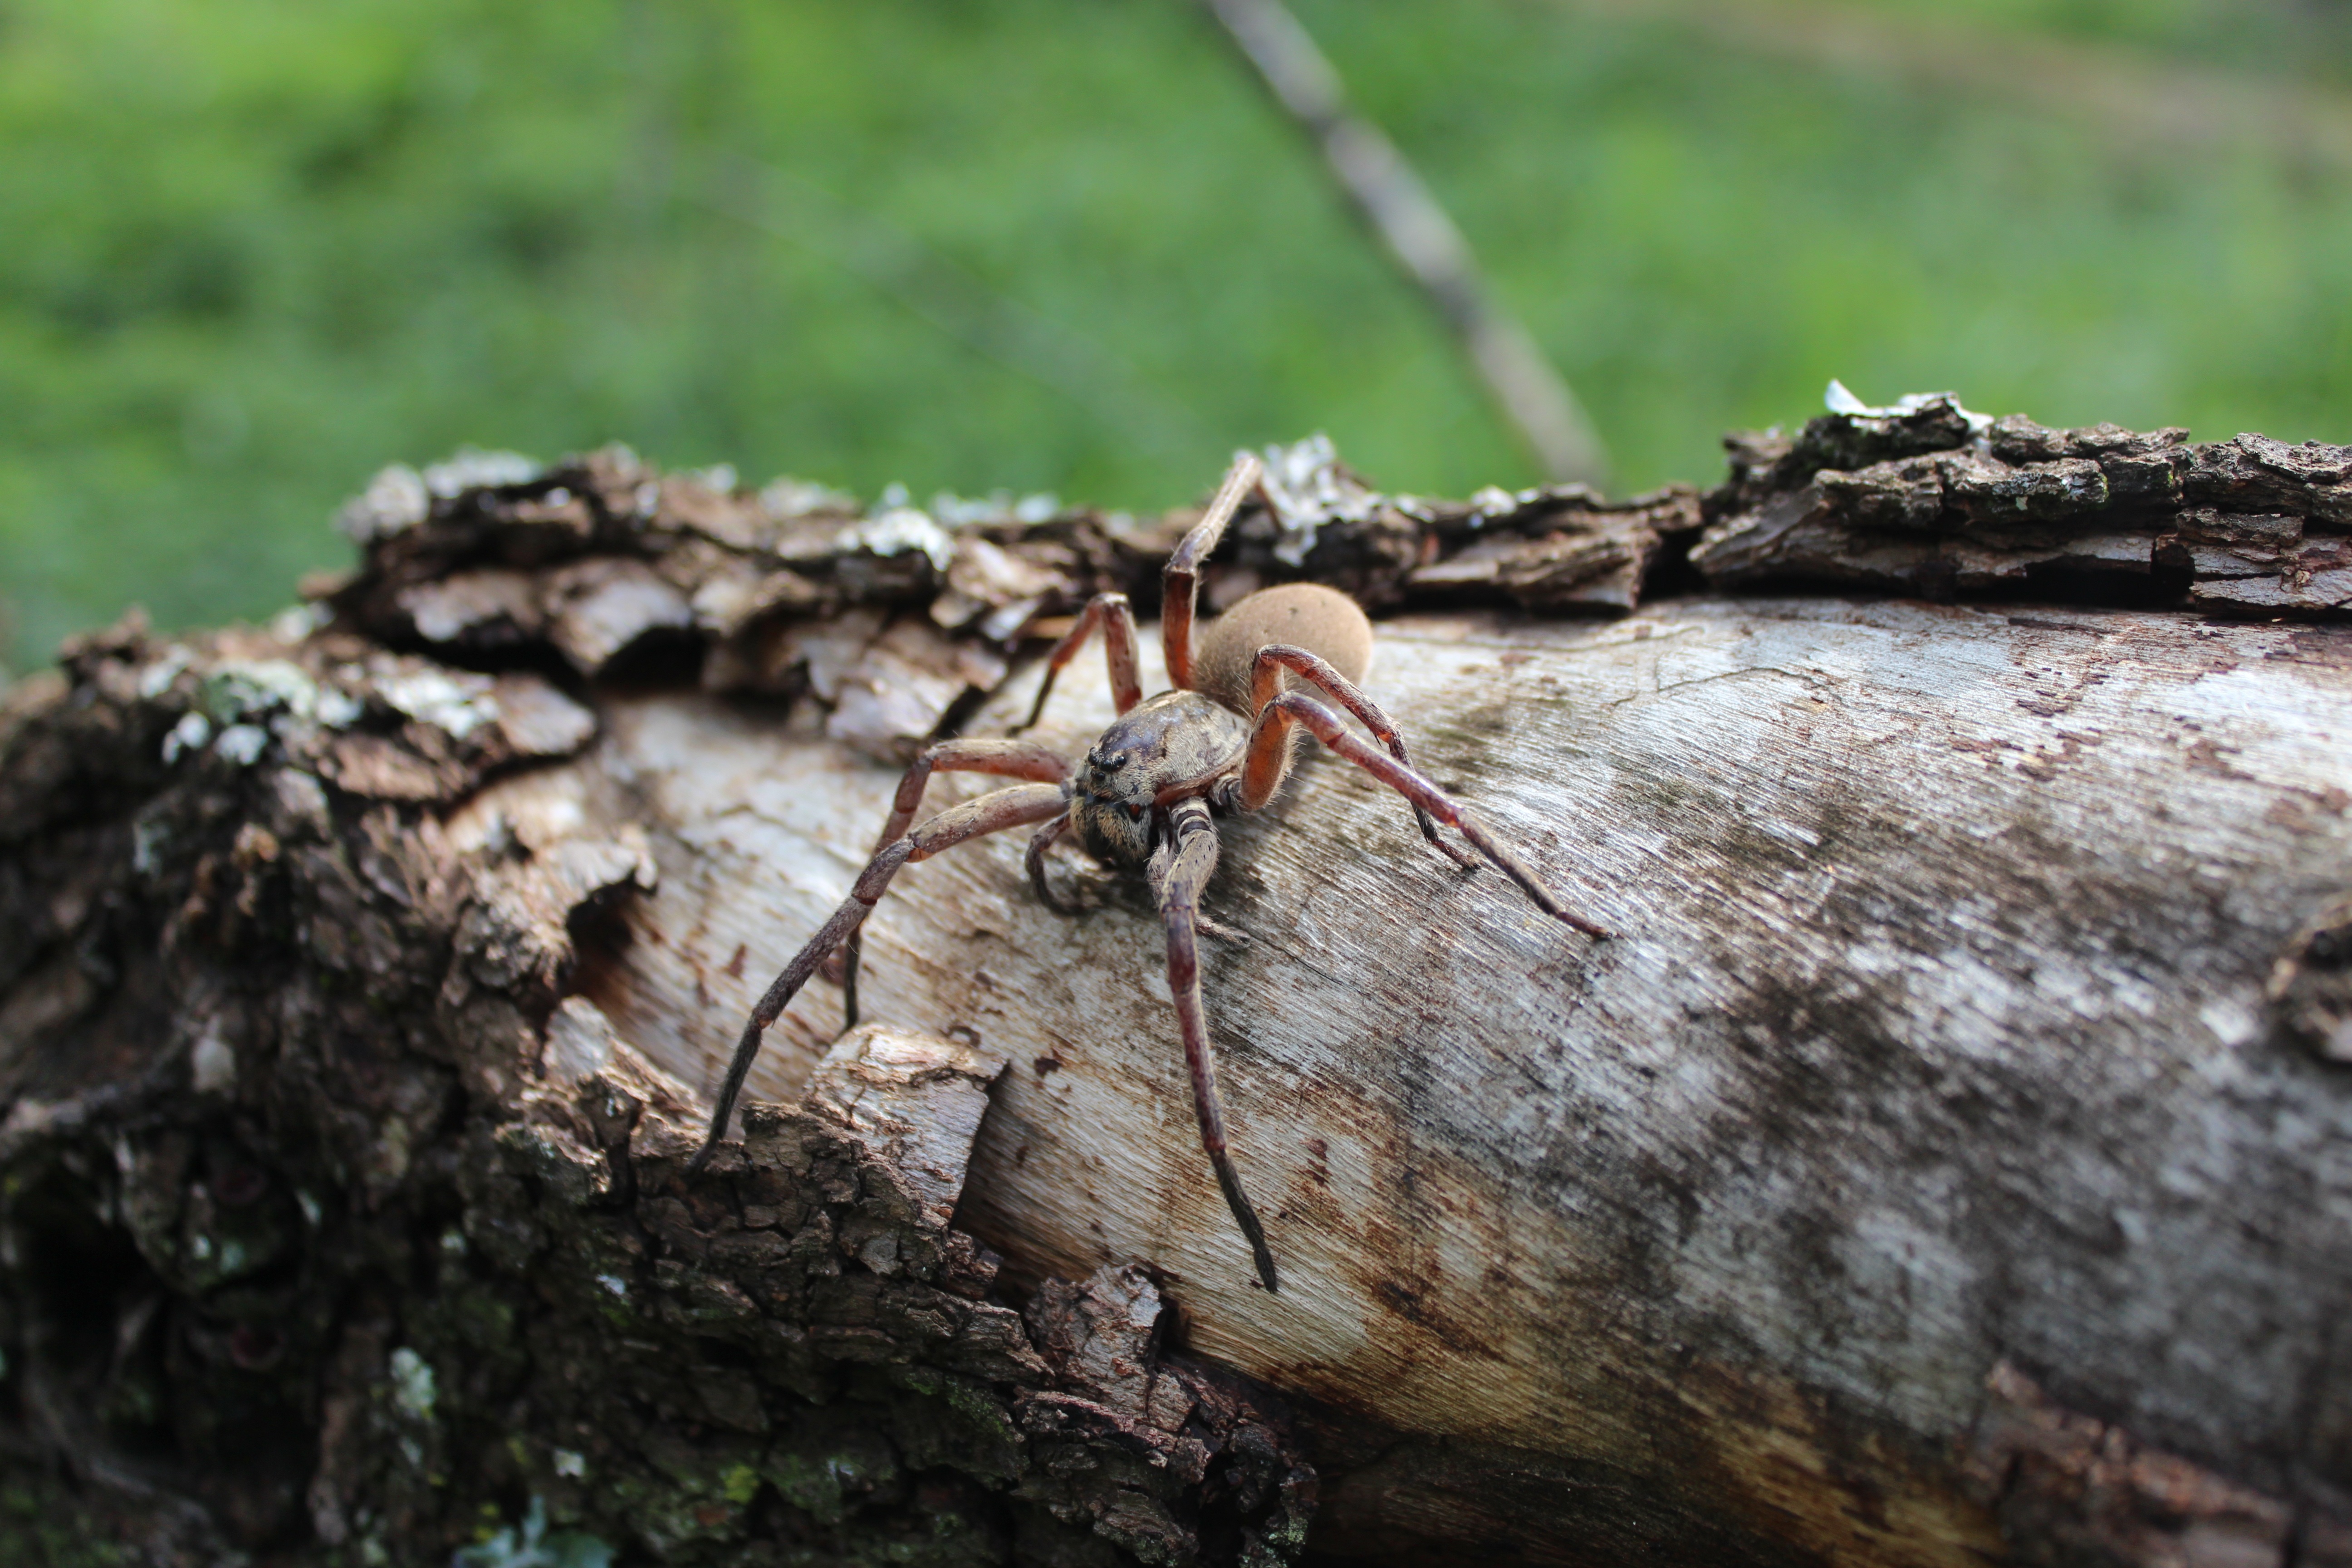
tree, nature, wood, photography, wildlife, insect, soil, fauna, invertebrate, close up, spider, scary, mysterious, beautiful, hornet, ant, wasp, pest, macro photography, arthropod, membrane winged insect